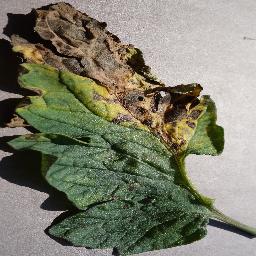
Label: Tomato___Early_blight